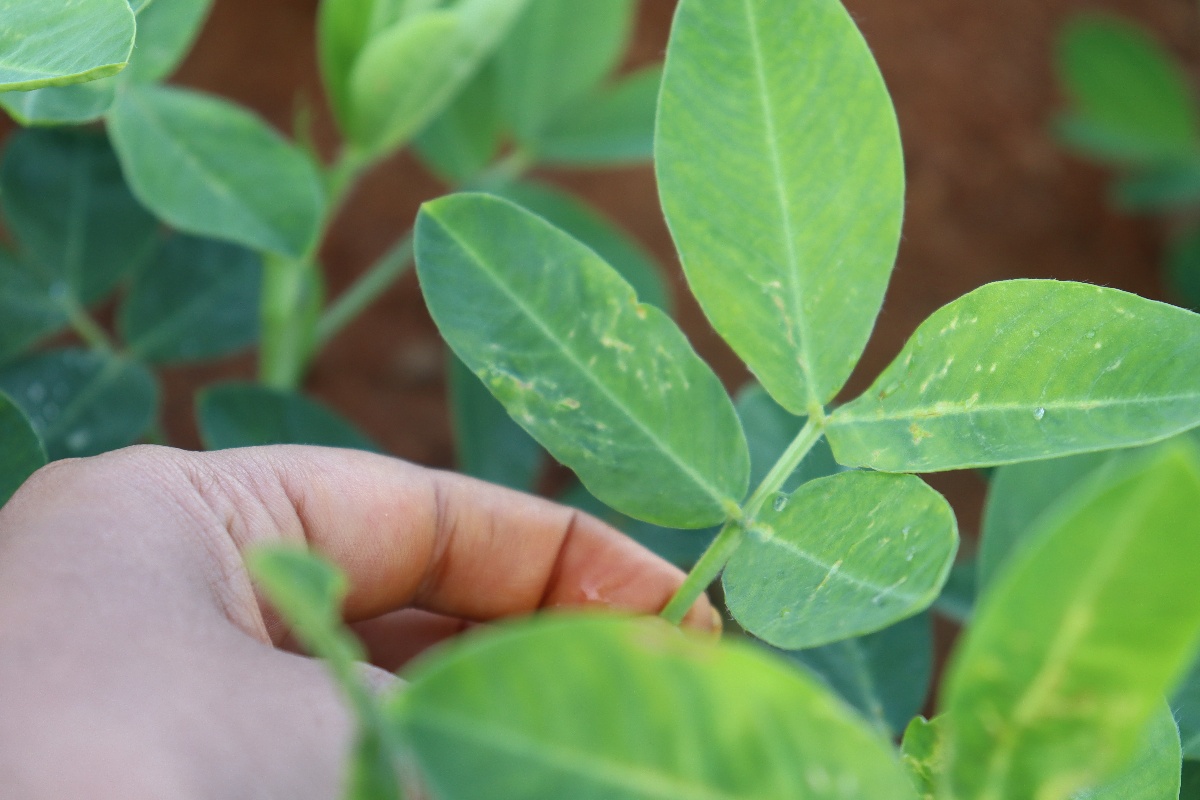
Label: healthy leaf